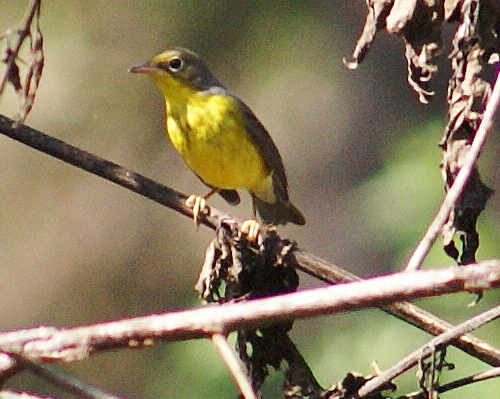
the bird has an eyering that is black as well as a curved bill.
this small bird has a yellow underbelly and grey secondaries.
this small bird has a yellow belly and breast with grey crown, wingbars and tail.
this small bird is colorful with a bright yellow chest and yellow and brown on his face.
this gray bird has a bright yellow throat and belly and a small black bill.
this bird is yellow with black and has a long, pointy beak.
a small thin yellow bird with a grey nape and wings.
a bird with a grey back and a yellow breast and belly.
this small, short bird has a bright yellow running from the bottom of its beak across its entire belly, but is shrouded from the top of its head down its wings and tail with brownish grey.
this bird has a bright yellow breast and belly and gray on its back and a white eyering.
Species: Canada Warbler